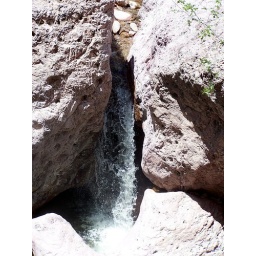
The Catwalk is a series of trails that follow a river through a canyon in the Gila National Forest.